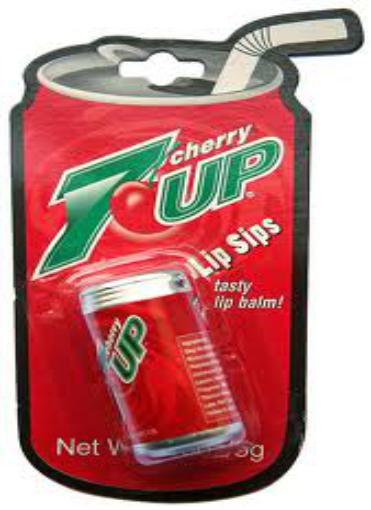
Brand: Cherry 7Up
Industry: Food